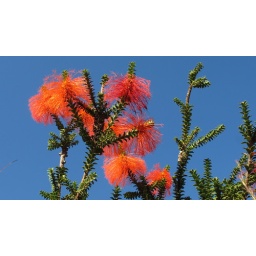
Bottlebrush flowers along a back road near Denmark, WA.